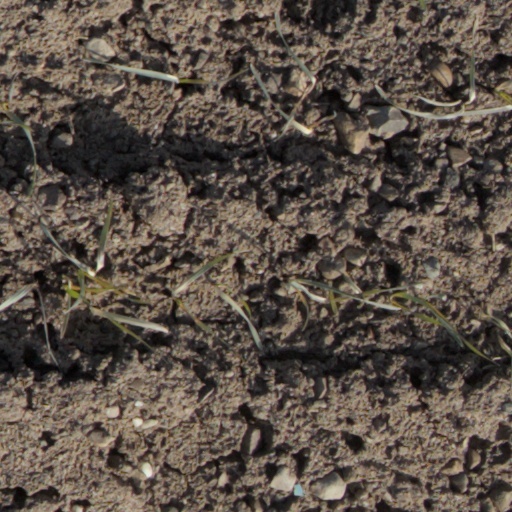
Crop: wheat